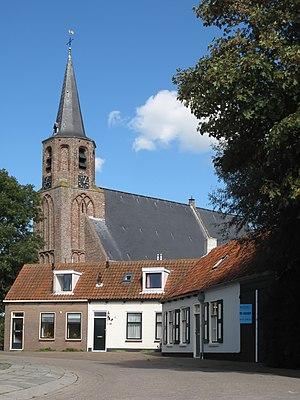
Gapinge est un village appartenant à la commune néerlandaise de Veere, situé dans la province de la Zélande. Le 1ᵉʳ janvier 2007, le village comptait 502 habitants. Il est situé sur Walcheren.